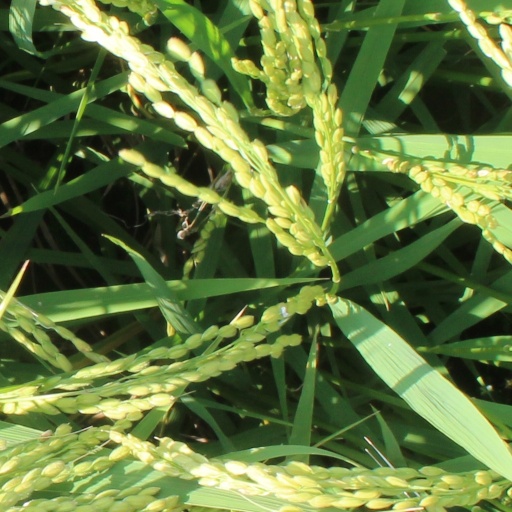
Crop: rice